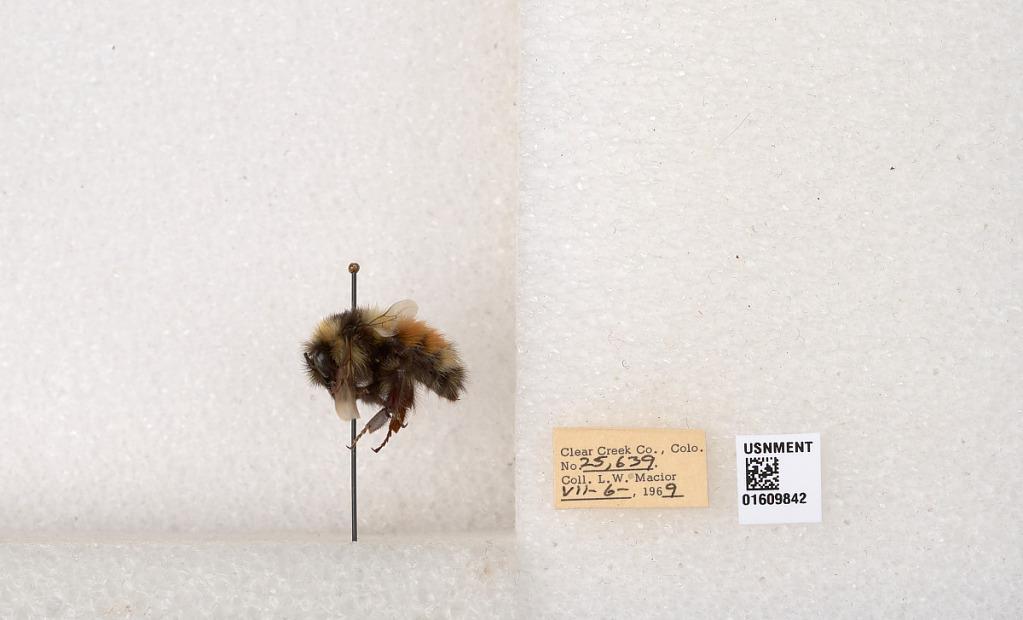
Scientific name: Bombus (Pyrobombus) sylvicola Kirby
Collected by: L. Macior
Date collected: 1969-7-6
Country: United States
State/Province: Colorado
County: Clear Creek
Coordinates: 39.6856, -105.645